Moses (3/3)

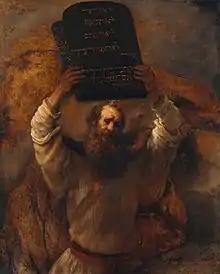
"Moses Showing the Tablets of the Law to the People" (1659) by Rembrandt.

"Moses" is a black, painted steel sculpture that stands 11'6" (h) x 15' (w) x 7'4" (d). Like many of Tony Smith's large sculptures, "Moses" was developed with geometric and mathematical principles in mind. It is a monumental sculpture with tilting faces and extending branches. In fact, the sculpture appears different when viewed from every vantage point. Similar to other sculptures by Smith, Moses mixes anthropomorphism (human scale and characteristics) with geometry. Smith named the sculpture for the Hebrew prophet Moses, as depicted in the painting by Rembrandt. The two vertical arms of the sculpture evoke the religious scene of Moses holding the tablet of the Ten Commandments in his outstretched arms.